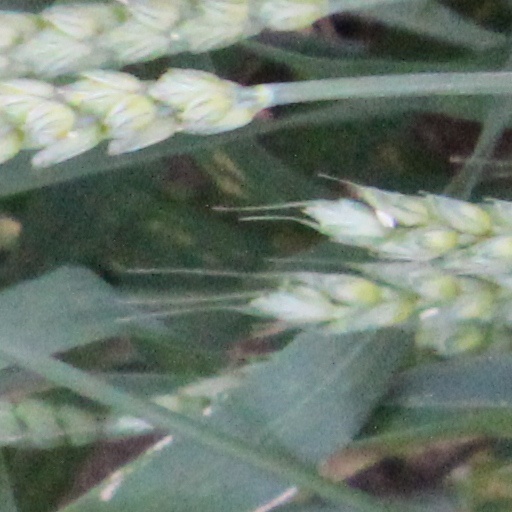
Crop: wheat